Great Northern, Piccadilly and Brompton Railway

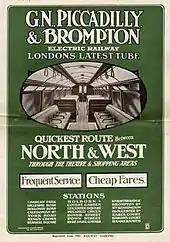
Pamphlet promoting the line from 1906

By 1899, there were five other tube railway companies with permission to construct railways that were raising funds – the Baker Street and Waterloo Railway (BS&WR), the Charing Cross, Euston and Hampstead Railway (CCE&HR), the Great Northern and City Railway (GN&CR), the Central London Railway (CLR) and the City and Brixton Railway. The already operating City & South London Railway (C&SLR) was also looking for money for extensions to its existing route and numerous others proposed, but unapproved underground railway companies were also seeking investors.